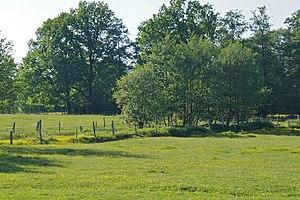
Hambourg (Duvenstedt), Allemagne: Le ry Tangstedter Graben